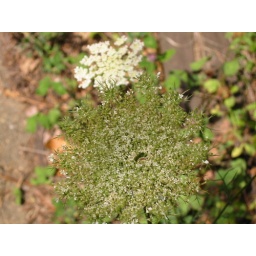
our house - flower in the yard